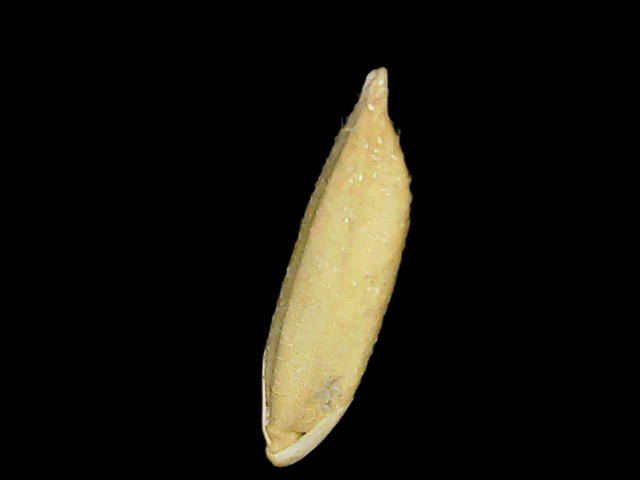
Rice variety: Binadhan12